Answer in natural language. Considering the relative positions, is Doorway (marked C) above or below Doorway (marked A)? Choose between the following options: below or above
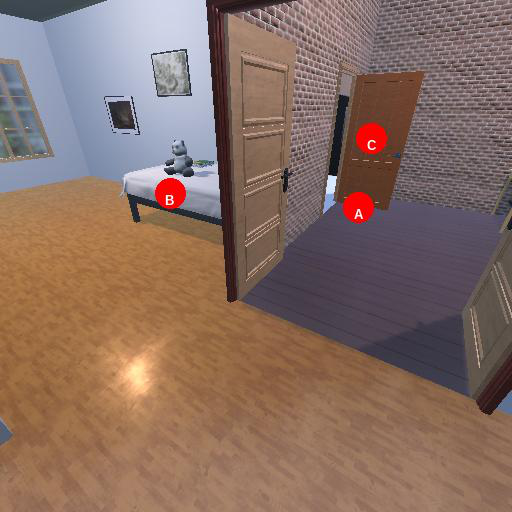
<answer>above</answer>